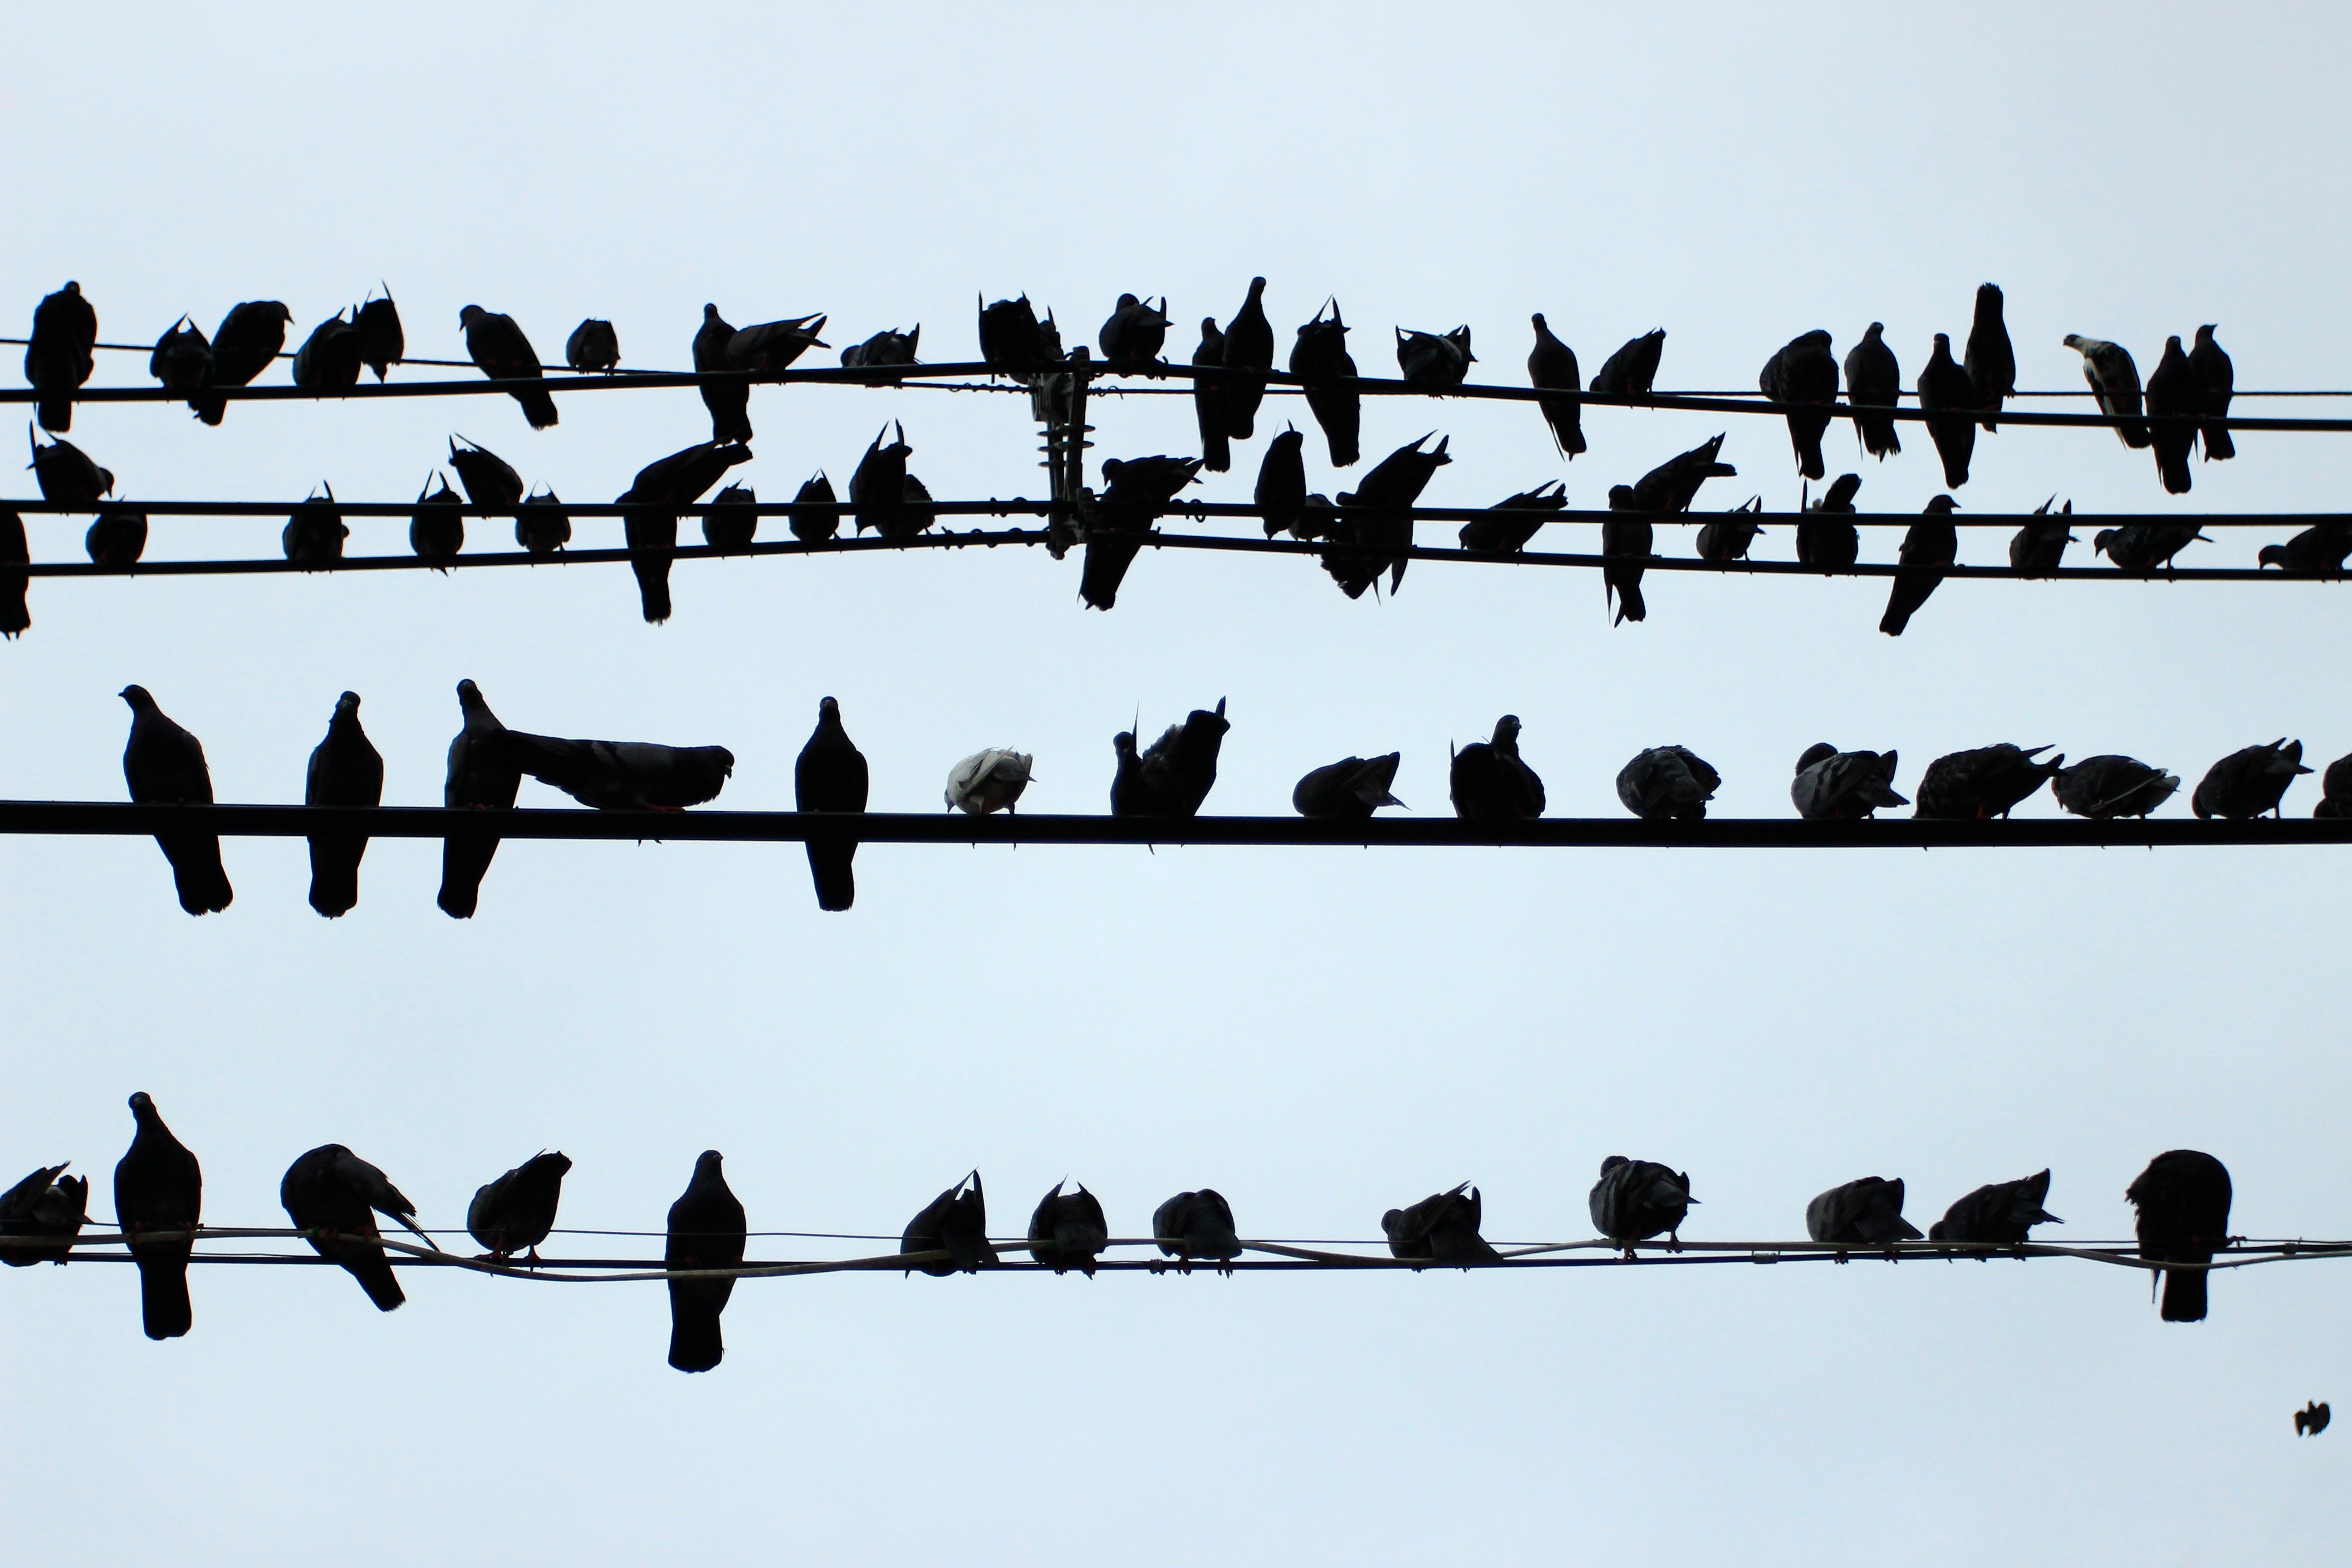
silhouette, bird, fence, flock, line, font, calligraphy, bird migration, animal migration